Sport in India

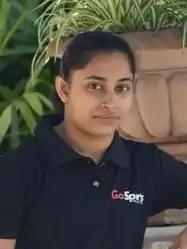
Dipa Karmakar is India's first gymnast, who participated in the Olympics and finished in fourth place at the Rio Olympics on her Olympic debut.

Football was introduced to India during the British colonial period. The All India Football Federation (AIFF) is the national governing body for football in India. It is affiliated with FIFA, the international governing body of football, and the Asian Football Federation (AFF). Football is the second most popular sport in India after cricket. In states such as West Bengal and Karnataka, both football and cricket are equally popular, while football is the dominant sport, more popular than cricket, in Kerala, Goa, Jammu and Kashmir and Northeast India.